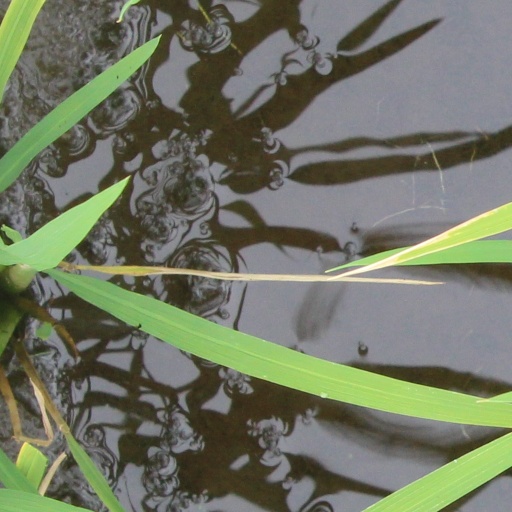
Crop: rice